Quadruplex videotape

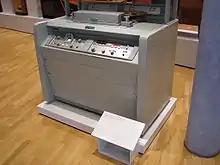
The VR 1000-B model (1961)

Ampex later released the first models of quad VTR based on the Mark IV which were also prototypes, the VRX-1000, of which 16 were made. Machines made afterward were the final production models, and were designated as the VR-1000. The advertised price for the Ampex Videotape Recorder in late 1956 was $45,000.